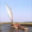
Label: ship